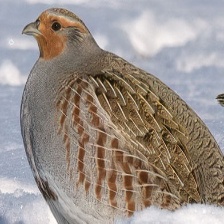
Species: SNOW PARTRIDGE
Scientific name: LERWA LERWA
ImageNet parent category: partridge